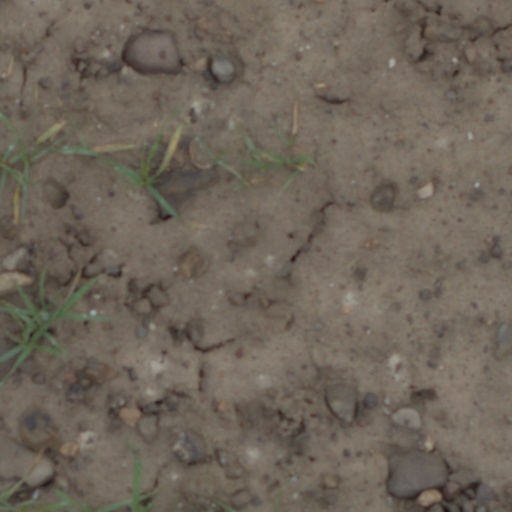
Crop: wheat